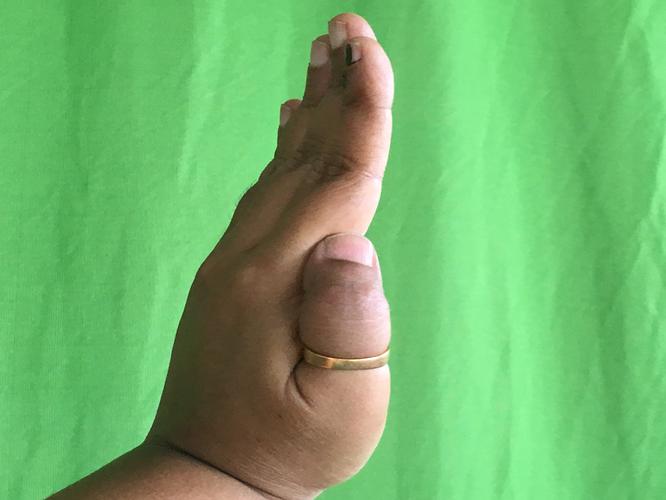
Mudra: Pathaka
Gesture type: single_hand